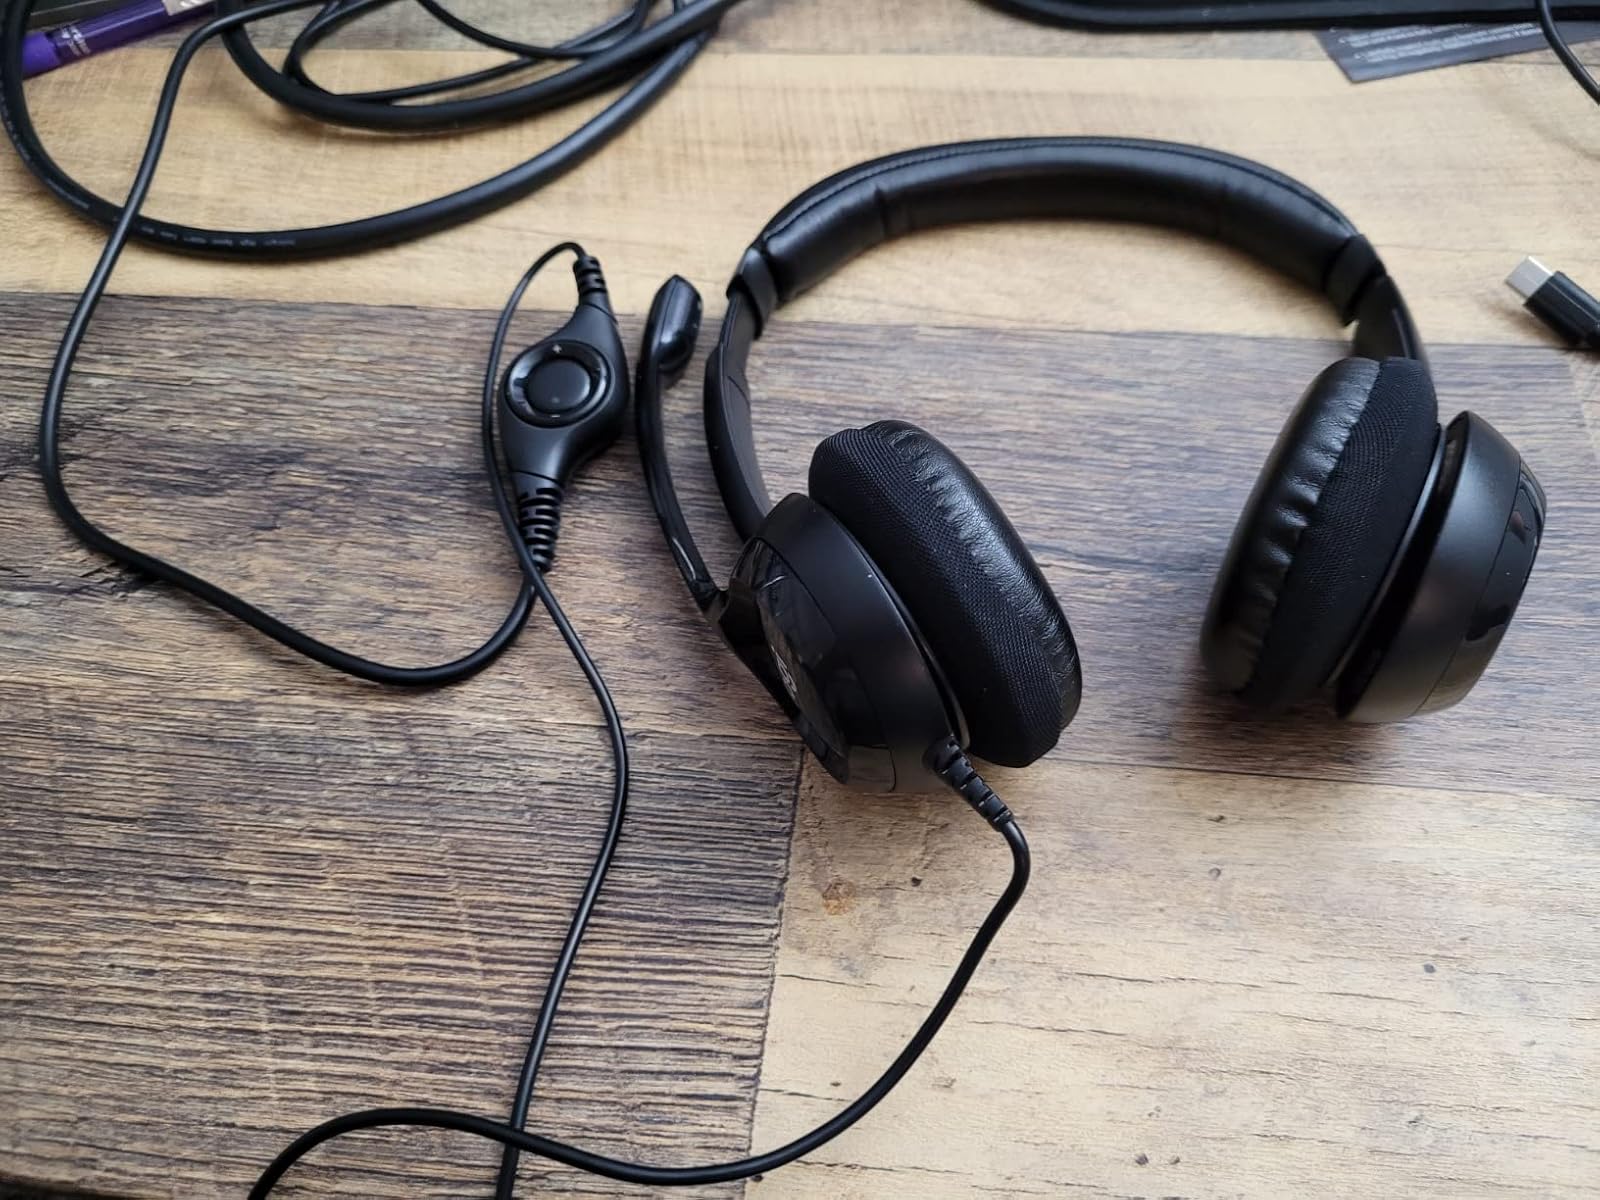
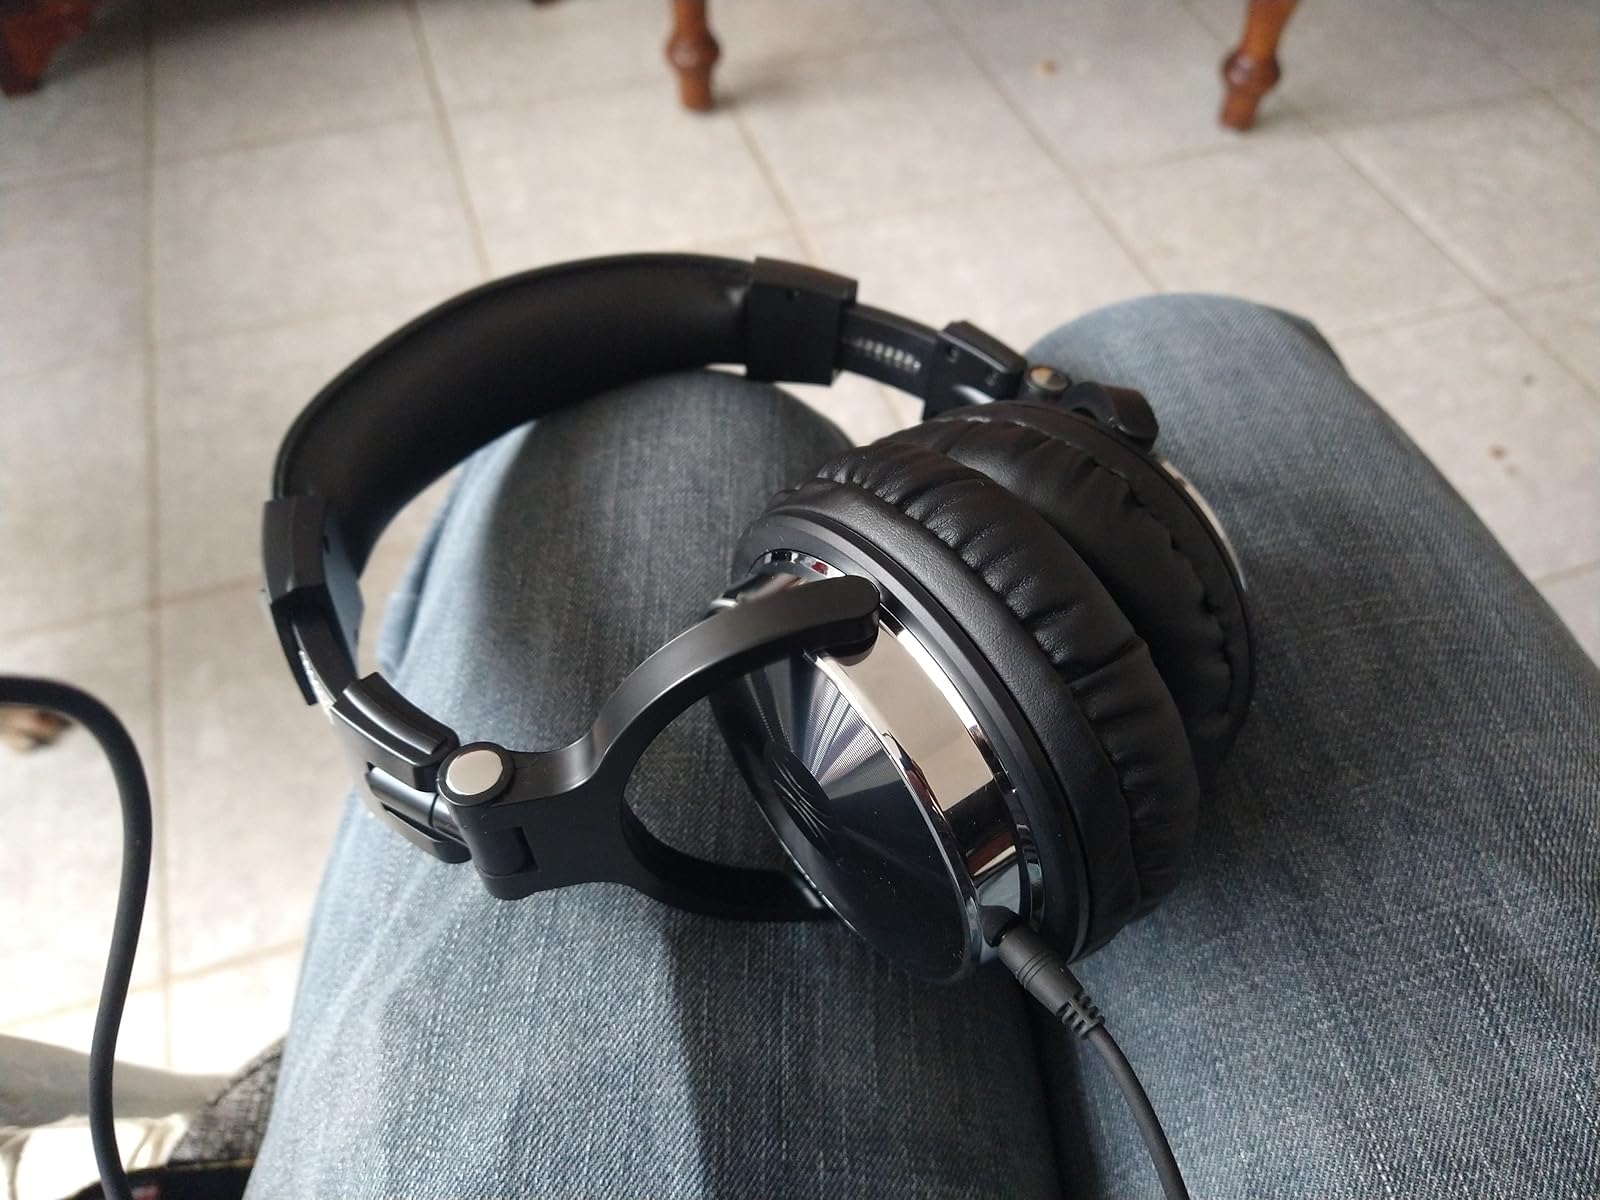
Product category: headphones
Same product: no